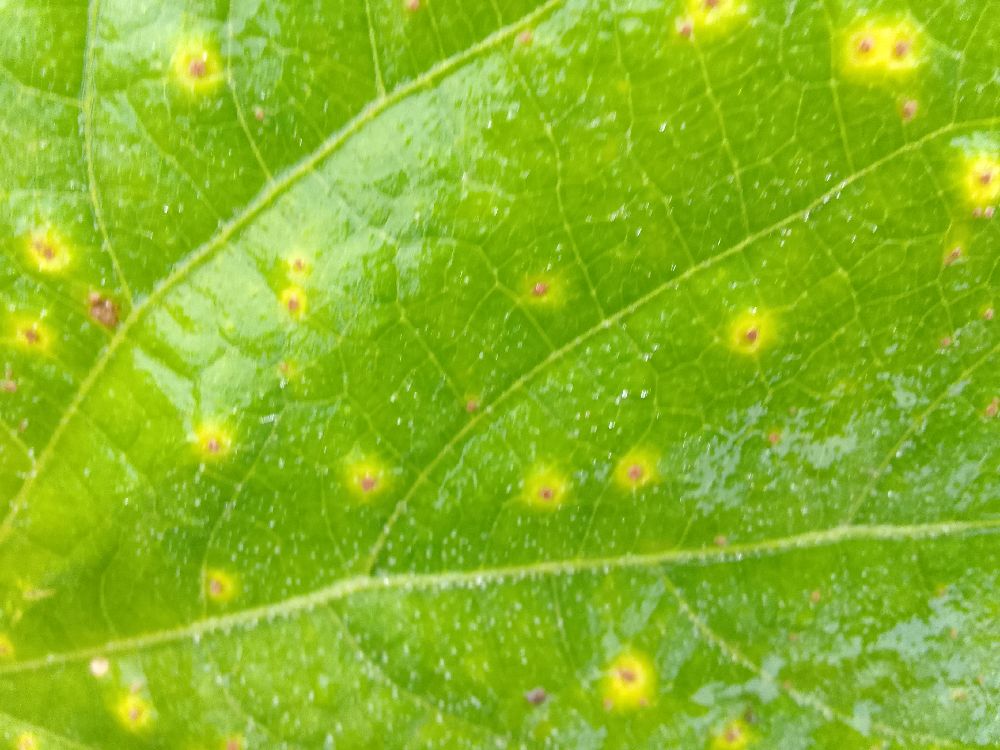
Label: rust